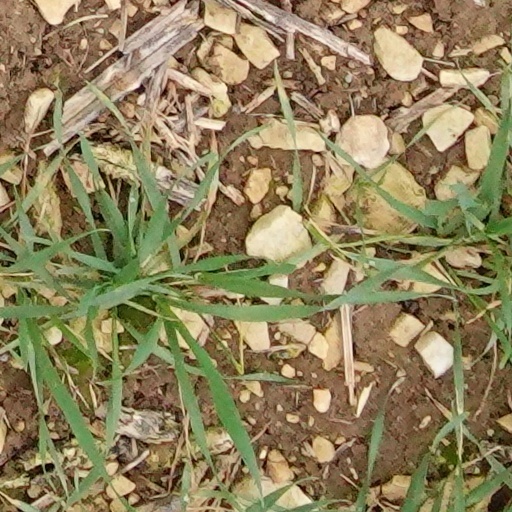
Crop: wheat